Svinesund Bridge

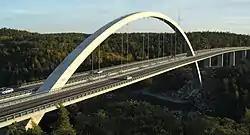
Svinesund Bridge in October 2005

The Svinesund Bridge is a through arch bridge crossing Iddefjord at Svinesund, and joining Sweden and Norway. Svinesund is a sound separating the Swedish municipality of Strömstad from the Norwegian municipality of Halden, and thus it is the border between Norway and Sweden in this region. The bridge is the westernmost border crossing (and one of the southernmost) between the two countries and carries the European route E6 which is a major traffic route in the area, connecting Oslo and the rest of Norway with Gothenburg, Malmö, Copenhagen and the rest of Europe.